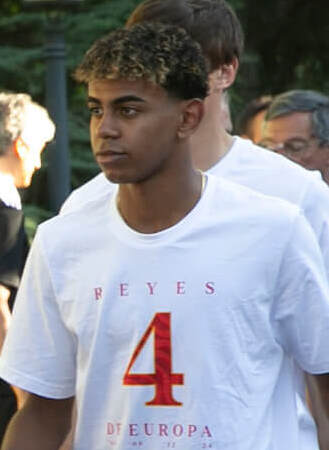
ลามิน ยามัล

| name = ลามิน ยามัล
| image = Lamine Yamal, Sánchez se reunió con los futbolistas de la selección española tras ganar la Eurocopa 2024 (3) (cropped).jpg
| caption = ยามัลกับฟุตบอลทีมชาติสเปน|สเปนใน ค.ศ. 2024
| full_name = ลามิน ยามัล นัสราวิ เอบานา
| birth_place = อัสปลูกัสดัลยูบรากัต ประเทศสเปน
| position = กองกลาง#ปีก|ปีกขวา
| currentclub = สโมสรฟุตบอลบาร์เซโลนา|บาร์เซโลนา
| clubnumber = 19
| youthyears1 = 2012–2013
| youthclubs1 = ลาตอร์เรตา
| youthyears2 = 2014–2023
| youthclubs2 = FC Barcelona (youth)|บาร์เซโลนา
| years1 = 2023
| clubs1 = FC Barcelona Atlètic|บาร์เซโลนา เบ
| caps1 = 1
| goals1 = 0
| years2 = 2023–
| clubs2 = สโมสรฟุตบอลบาร์เซโลนา|บาร์เซโลนา
| caps2 = 38
| goals2 = 5
| nationalyears1 = 2021
| nationalteam1 = สเปน อายุไม่เกิน 15 ปี
| nationalcaps1 = 6
| nationalgoals1 = 2
| nationalyears2 = 2022
| nationalteam2 = สเปน อายุไม่เกิน 16 ปี
| nationalcaps2 = 4
| nationalgoals2 = 1
| nationalyears3 = 2022–2023
| nationalteam3 = สเปน อายุไม่เกิน 17 ปี
| nationalcaps3 = 10
| nationalgoals3 = 8
| nationalyears4 = 2022
| nationalteam4 = สเปน อายุไม่เกิน 19 ปี
| nationalcaps4 = 1
| nationalgoals4 = 0
| nationalyears5 = 2023–
| nationalteam5 = ฟุตบอลทีมชาติสเปน|สเปน
| nationalcaps5 = 14
| nationalgoals5 = 3
MedalCountry|
ลามิน ยามัล นัสราวิ เอบานา (; เกิด 13 กรกฎาคม ค.ศ. 2007) เป็นนักฟุตบอลอาชีพชาวสเปน ซึ่งเล่นตำแหน่งกองกลาง#ปีก|ปีกขวา ให้กับสโมสรฟุตบอลบาร์เซโลนา|บาร์เซโลนาในลาลิกา และฟุตบอลทีมชาติสเปน|ทีมชาติสเปน
== ชีวิตในวัยเด็ก ==
ลามินเกิดในเมืองอัสปลูกัสดัลยูบรากัต บาร์เซโลนา แคว้นกาตาลุญญา|กาตาลุญญา มีบิดาเป็นชาวโมร็อกโกและมารดาเป็นประเทศอิเควทอเรียลกินี|ชาวอิเควทอเรียลกินี ลามินเติบโตขึ้นในเมืองกรานุลเย็สและมาตาโร เมื่อเขาอายุได้ 7 ปี ครอบครัวได้ย้ายไปอาศัยอยู่ในเมืองบาร์เซโลนา ที่ลามินเข้าร่วมทีมอะแคเดมีเยาวชนบาร์เซโลนา
สโมสรฟุตบอลบาร์เซโลนา|สโมสรบาร์เซโลนา เห็นแววความเป็นนักฟุตบอลของลามินตั้งแต่เขาอายุได้หกขวบ ต่อมาลามินได้รับเชิญเข้าฝึกในลามาซิอาและเซ็นสัญญาเข้าร่วมสโมสรใน ค.ศ. 2014 สโมสรได้จัดหาที่พักและการสนับสนุนต่าง ๆ ให้เขาเพื่อความสะดวกในการฝึกที่ลามาซิอา
== นักฟุตบอลสโมสรบาร์เซโลนา==
ลามินเริ่มฝึกในศูนย์ลามาซิอาของบาร์เซโลนา และได้รับการจับตามองในฐานะผู้เล่นฝีเท้าดี เขาติดทีมเยาวชนของสโมสรในฤดูกาล 2022–2023 และได้รับเลือกจากชาบีให้ฝึกซ้อมกับทีมชุดใหญ่ในเดือนกันยายน ค.ศ. 2022 และเซ็นสัญญากับทีมดังกล่าวในเวลาต่อมา
ลามินลงสนามจริงกับบาร์เซโลนาชุดใหญ่ครั้งแรกเมื่อวันที่ 29 เมษายน ค.ศ. 2023 โดยเป็นตัวสำรองที่เปลี่ยนแทนกาบิ ในนาทีที่ 83 ของเกมที่ทีมเอาชนะเรอัลเบติส 4–0 ในลาลิกา ลามินเป็นหนึ่งในทีมชุดใหญ่ของสโมสรที่คว้าแชมป์ลีกลาลิกา ฤดูกาล 2022–23|ฤดูกาล 2022–23 แต่เขามิได้ร่วมงานฉลองแชมป์ดังกล่าวในสัปดาห์ถัดมา เพราะต้องเตรียมตัวร่วมทีมชาติสเปน
ปีต่อมา ลามินในวัย 16 ปี สร้างสถิติหลายประการให้บาร์เซโลนา ได้แก่ เป็นผู้เล่นอายุน้อยที่สุดที่ได้เป็นตัวจริงของทีมชุดใหญ่ ทั้งในลาลิกา และในยูฟ่าแชมเปียนส์ลีก, ผู้เล่นอายุน้อยที่สุดที่ทำประตูให้สโมสรในลาลิกา และผู้เล่นทีมบาร์เซโลนาอายุน้อยที่สุดในเอลกลาซิโก อีกทั้งยังเป็นผู้เล่นอายุน้อยที่สุดในยูฟ่าแชมเปียนส์ลีก ฤดูกาล 2023–24 รอบแพ้คัดออก|รอบแพ้คัดออกของยูฟ่าแชมเปียนลีกในปีดังกล่าวด้วย
== นักฟุตบอลทีมชาติสเปน==
ลามินติดฟุตบอลทีมชาติสเปน|ทีมชาติชุดใหญ่ของสเปนเมื่อวันที่ 1 กันยายน ค.ศ. 2023 ขณะมีอายุ 16 ปี 50 วัน โดยการแข่งขันแรกที่เขาลงสนามในทีมชาติชุดใหญ่คือ ฟุตบอลชิงแชมป์แห่งชาติยุโรป 2024 รอบคัดเลือกcite web |title=Oficial Lista de convocados para los partidos contra Georgia y Chipre |publisher=Royal Spanish Football Federation|date=1 September 2023|language=es เขามีส่วนพาสเปนเข้าสู่รอบสุดท้ายของฟุตบอลรายการดังกล่าว และทำประตูได้ในฟุตบอลชิงแชมป์แห่งชาติยุโรป 2024 รอบแพ้คัดออก#รอบรองชนะเลิศ|รอบรองชนะเลิศ ที่สเปนเอาชนะฟุตบอลทีมชาติฝรั่งเศส|ฝรั่งเศส 2–1 ในวันที่ 9 กรกฎาคม ค.ศ. 2024 สี่วันก่อนเขาจะมีอายุครบ 17 ปี ทำให้ลามินเป็นผู้เล่นอายุน้อยที่สุดในประวัติศาสตร์ที่ทำประตูได้ในฟุตบอลชิงแชมป์แห่งชาติยุโรป 'A superstar is born' - Yamal's history making moment of 'genius', Gary Rose, "BBC Sport", 10 July 2024 ต่อมาในฟุตบอลชิงแชมป์แห่งชาติยุโรป 2024 นัดชิงชนะเลิศ|นัดชิงชนะเลิศ สเปนชนะอังกฤษ 2–1 โดยเขามีส่วนช่วยให้ทีมทำประตูแรกในเกมได้ ลามินกลายเป็นผู้เล่นอายุน้อยที่สุดซึ่งเป็นสมาชิกของทีมแชมป์ยุโรปCite web |last=UEFA.com |date=2024-07-14 |title=Lamine Yamal sets new record as youngest player to feature at a UEFA European Championship UEFA EURO 2024 |website=UEFA.com |language=en อีกทั้งเขายังได้รับรางวัลผู้เล่นดาวรุ่งยอดเยี่ยมในการแข่งขันดังกล่าวด้วยCite web |last=UEFA.com |date=2024-07-14 |title=Lamine Yamal named EURO 2024 Young Player of the Tournament UEFA EURO 2024 |website=UEFA.com |language=en
== อ้างอิง ==
== แหล่งข้อมูลอื่น ==
* Lamine Yamal at the La Liga official website
*
*
*
หมวดหมู่:ปีกฟุตบอลชาย
หมวดหมู่:ผู้เล่นสโมสรฟุตบอลบาร์เซโลนา
หมวดหมู่:นักฟุตบอลทีมชาติสเปน
หมวดหมู่:ผู้เล่นในฟุตบอลชิงแชมป์แห่งชาติยุโรป 2024
หมวดหมู่:ผู้เล่นในชุดชนะเลิศฟุตบอลชิงแชมป์แห่งชาติยุโรป
หมวดหมู่:นักฟุตบอลชาวกาตาลา
หมวดหมู่:กองหน้าฟุตบอลชาย
หมวดหมู่:ผู้เล่นในลาลิกา
หมวดหมู่:ชาวสเปนเชื้อสายอิเควทอเรียลกินี
หมวดหมู่:ชาวสเปนเชื้อสายโมร็อกโก